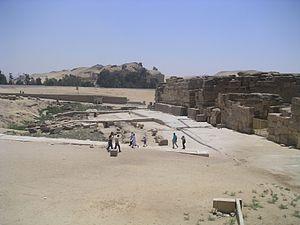
La pyramide de Khéphren est la deuxième pyramide d'Égypte en taille. Dominant un complexe composé de deux temples reliés par une chaussée et d'une pyramide satellite, elle est de type à faces lisses et fut élevée sous la IVᵉ dynastie durant l'Ancien Empire pour le pharaon Khéphren, fils de Khéops. Elle se dresse sur le plateau de Gizeh au sud-ouest de celle de son père. Elle est sans doute la plus facile à reconnaître car son sommet est encore couvert de calcaire. Légèrement plus petite que celle de Khéops, elle paraît pourtant plus haute car érigée sur une proéminence rocheuse avec un angle d'inclinaison supérieur à celui de la Grande pyramide. Le temps a également préservé un temple d'accueil dont la sobriété et la composition subtile des matériaux font un véritable joyau de l'Ancien Empire.